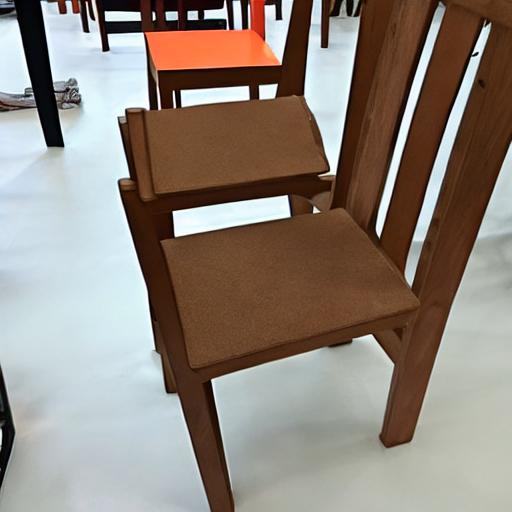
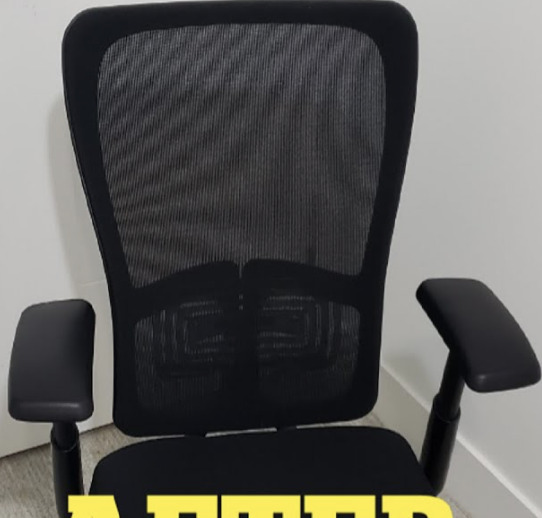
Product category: items_chair
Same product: no